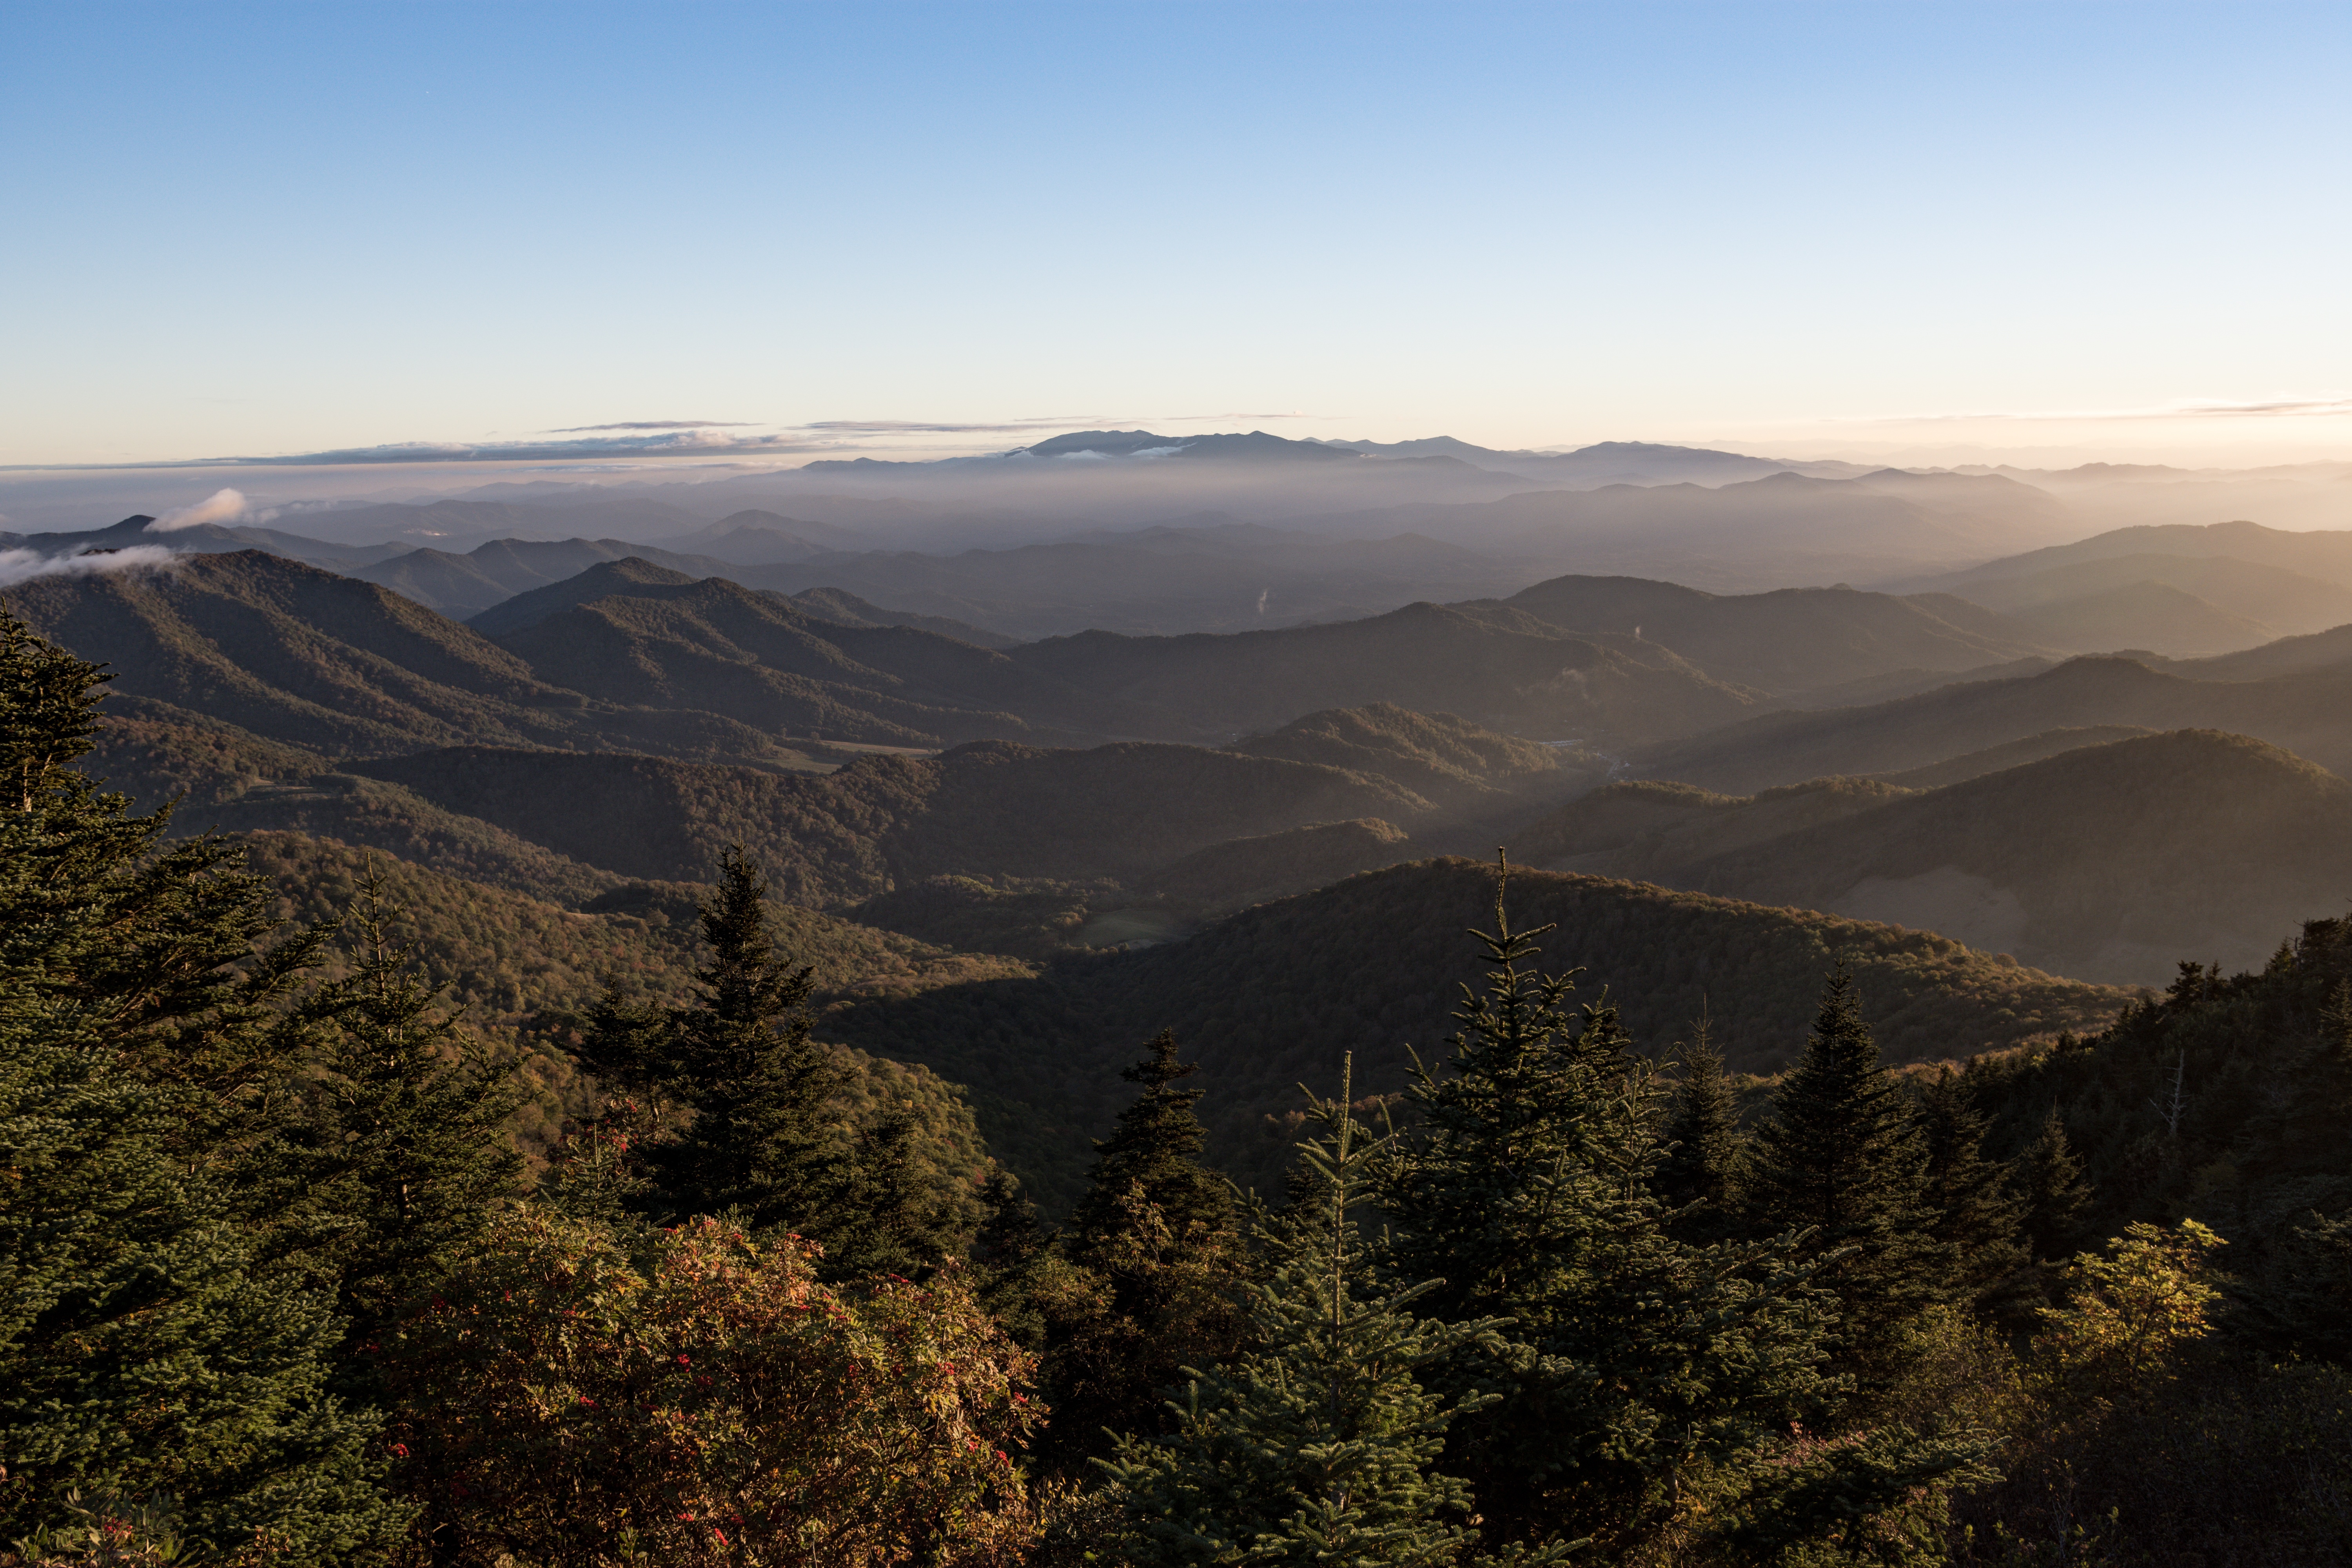
landscape, nature, forest, wilderness, mountain, sunrise, morning, hill, adventure, dawn, valley, mountain range, ridge, summit, plateau, fell, landform, natural environment, geographical feature, atmospheric phenomenon, mountainous landforms